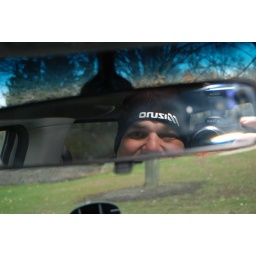
Self Potrait in car mirror